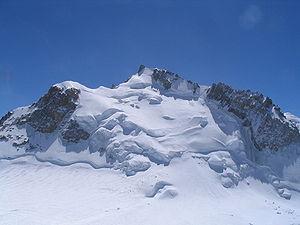
Le mont maudit depuis le mont blanc du tacul, 1er mai 2006. direction SO
Le mont Maudit est un sommet du massif du Mont-Blanc culminant à 4 465 m.